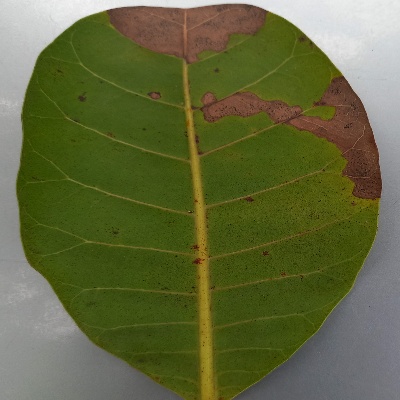
Crop: Cashew
Condition: anthracnose